Second Battle of El Alamein

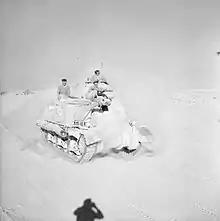
British Grant tank moving up to the front, 29 October 1942

Lumsden wanted to call off the attack planned for the night of 24/25 September but Montgomery overruled him. The thrust that night by the 10th Armoured Division from Miteirya Ridge failed. The lifting of mines on the Miteirya Ridge and beyond took far longer than planned and the leading unit, the 8th Armoured Brigade, was caught on their start line at 22:00—zero hour—by an air attack and were scattered. Axis bombers destroyed a convoy of 25 British vehicles carrying petrol and ammunition, setting off a night-long blaze. By the time the 8th Armoured Brigade had reorganised they were well behind schedule and out of touch with the creeping artillery barrage. By daylight the brigade was caught in the open, suffering considerable fire from well sited tanks and anti-tank guns. The 24th Armoured Brigade had pushed forward and reported at dawn they were on the Pierson Line, although it turned out that, in the dust and confusion, they had mistaken their position and were well short.